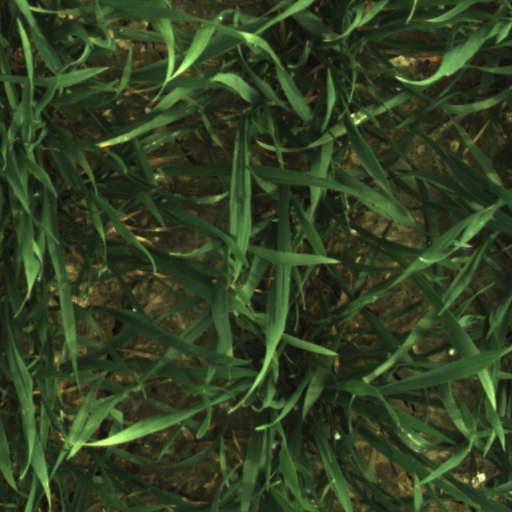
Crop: wheat